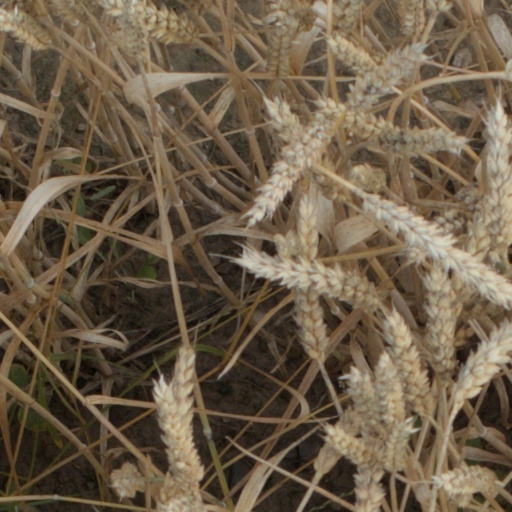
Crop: wheat